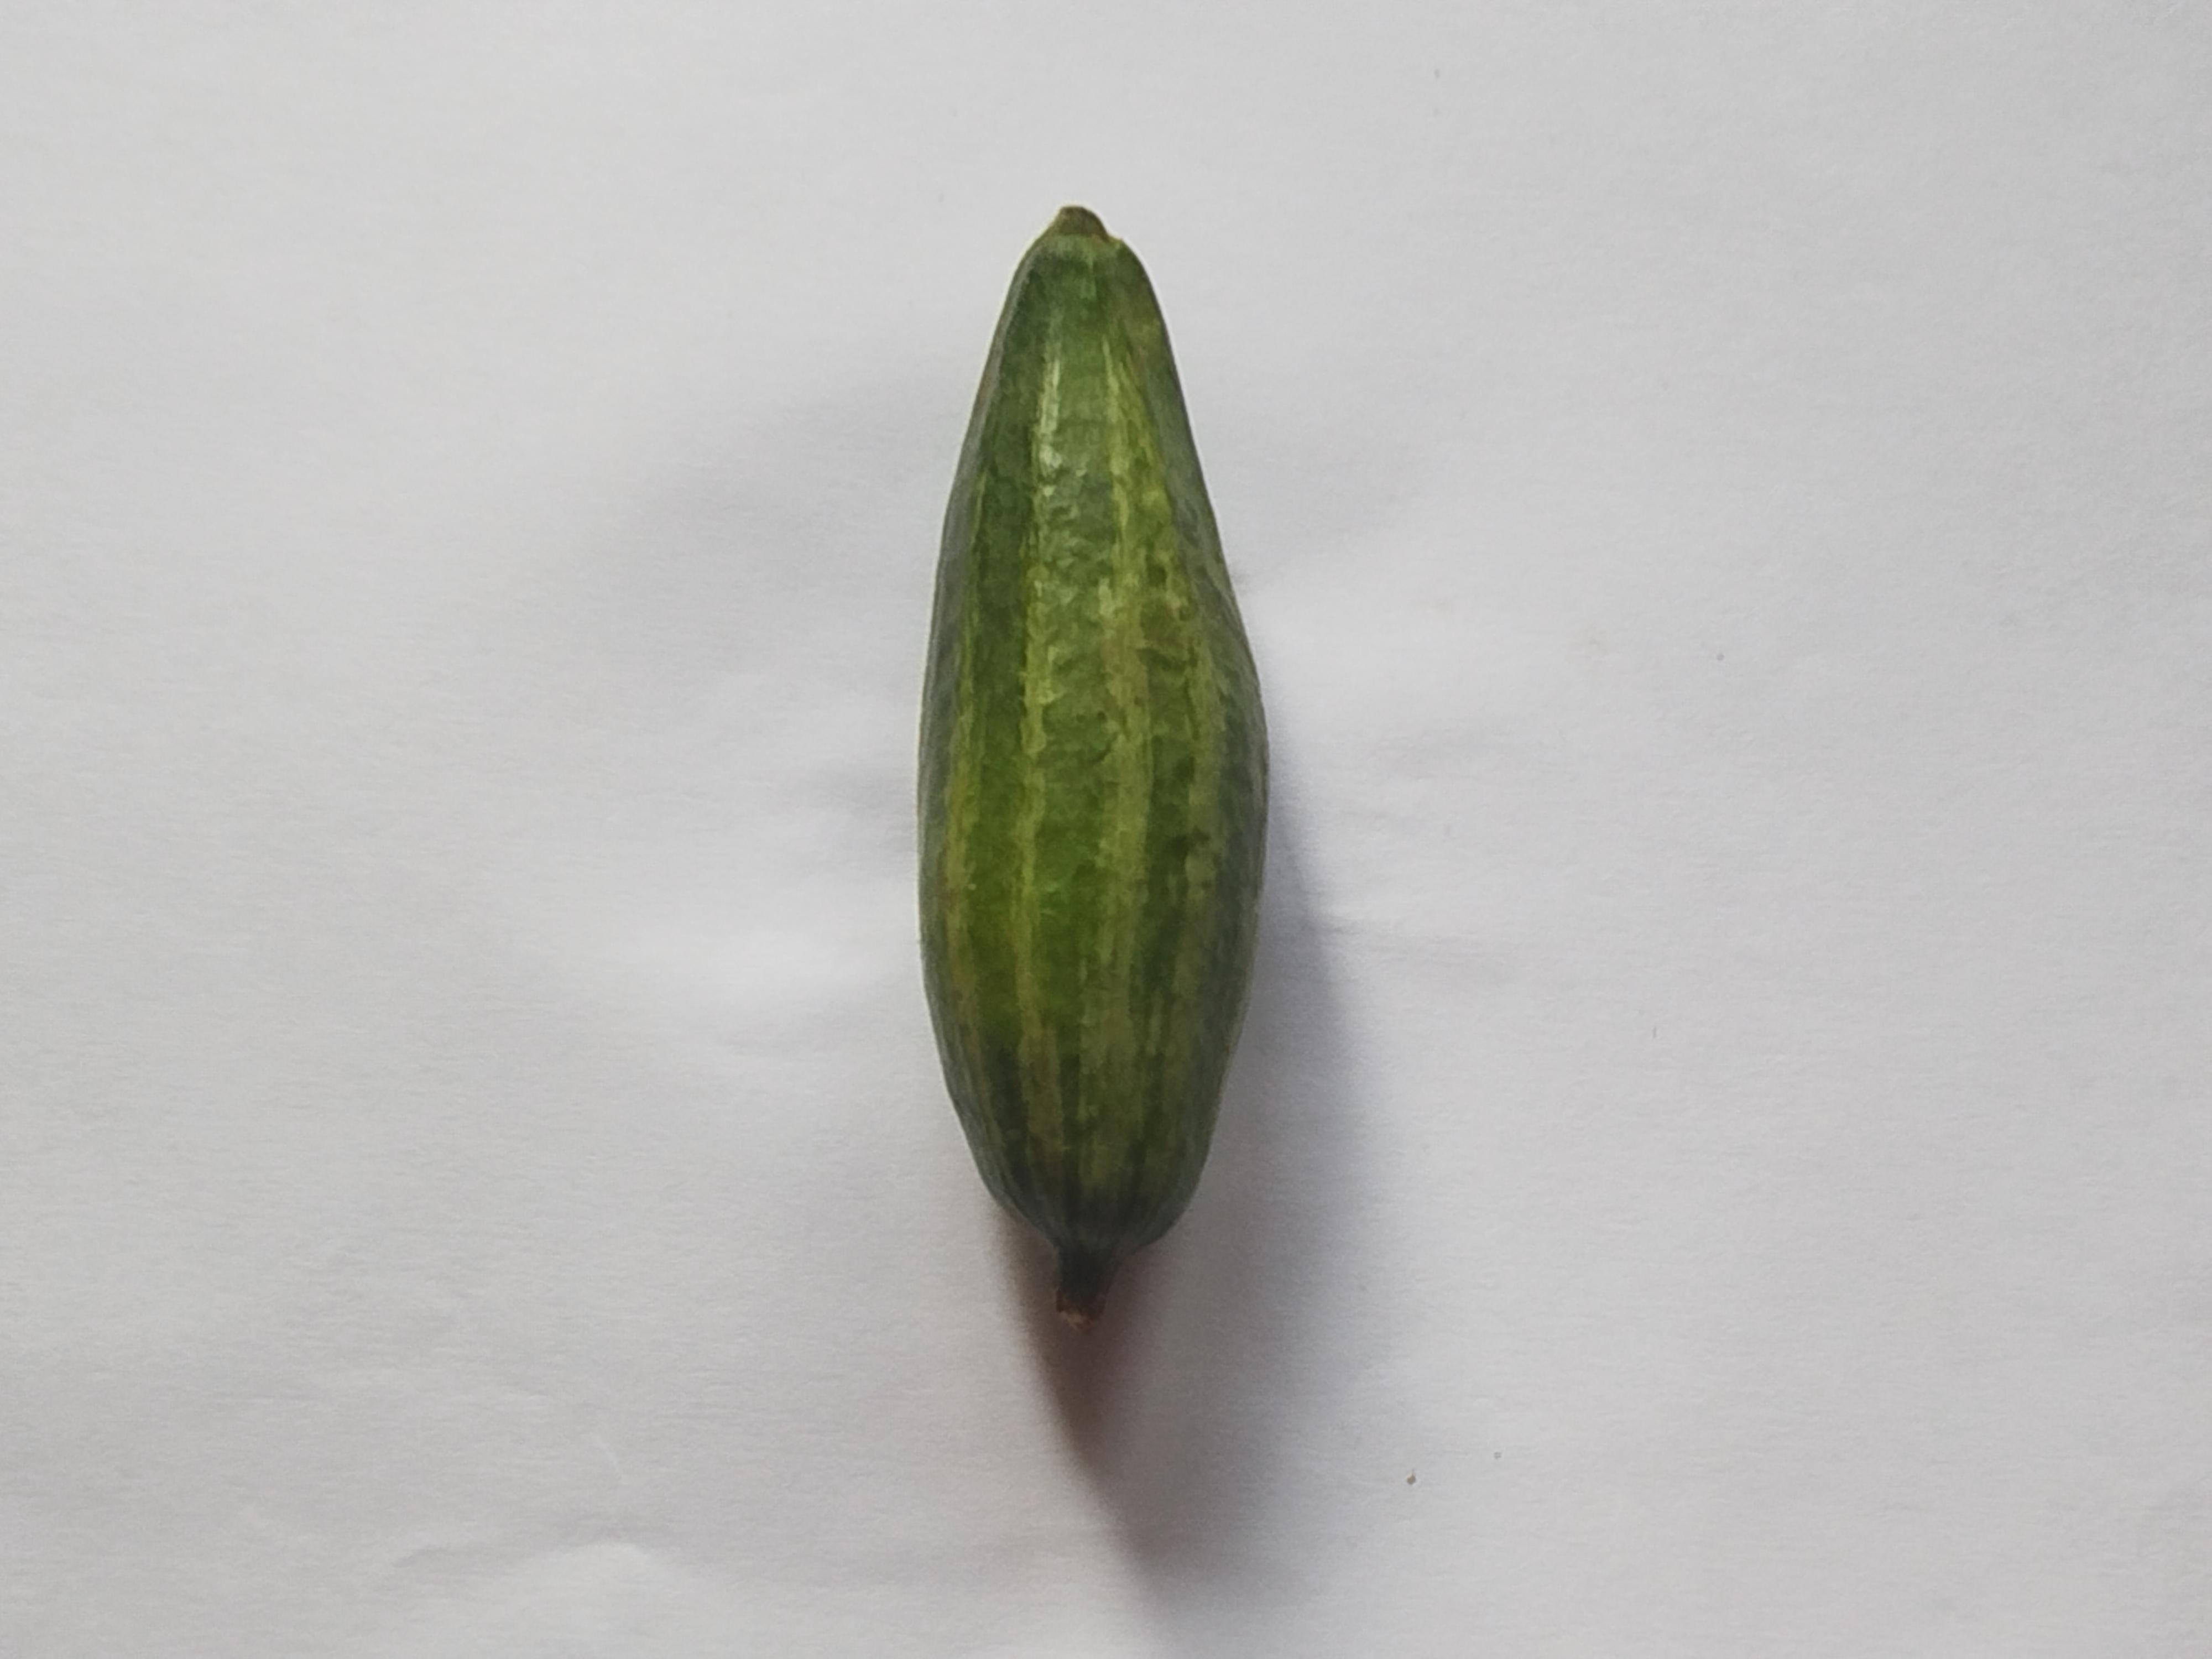
Label: Pointed gourd